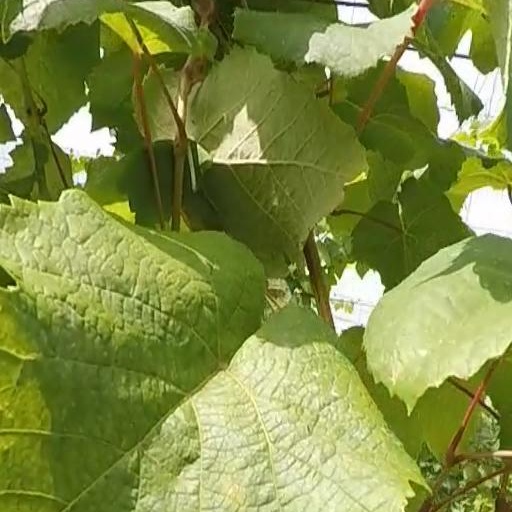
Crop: grape